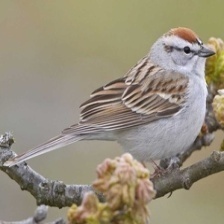
Species: CHIPPING SPARROW
Scientific name: SPIZELLA PASSERINA